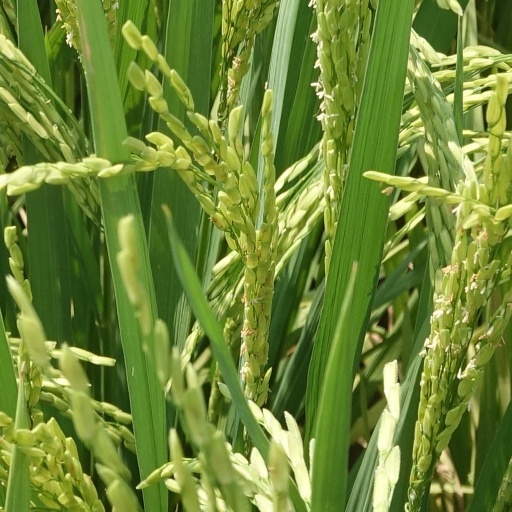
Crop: rice